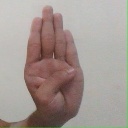
अक्षर: ब